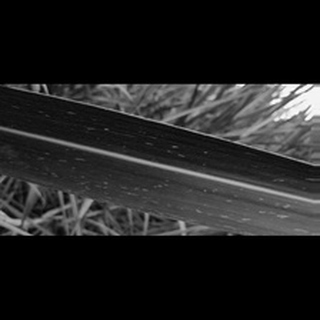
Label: sugarcane_mosaic